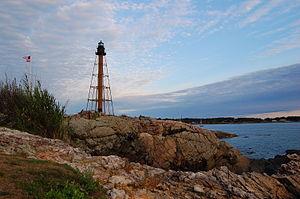
Le phare de Marblehead est un phare actif situé à Marblehead dans le Comté d'Essex.